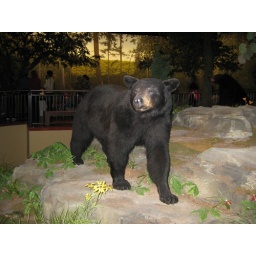
A black bear in the temperate forest